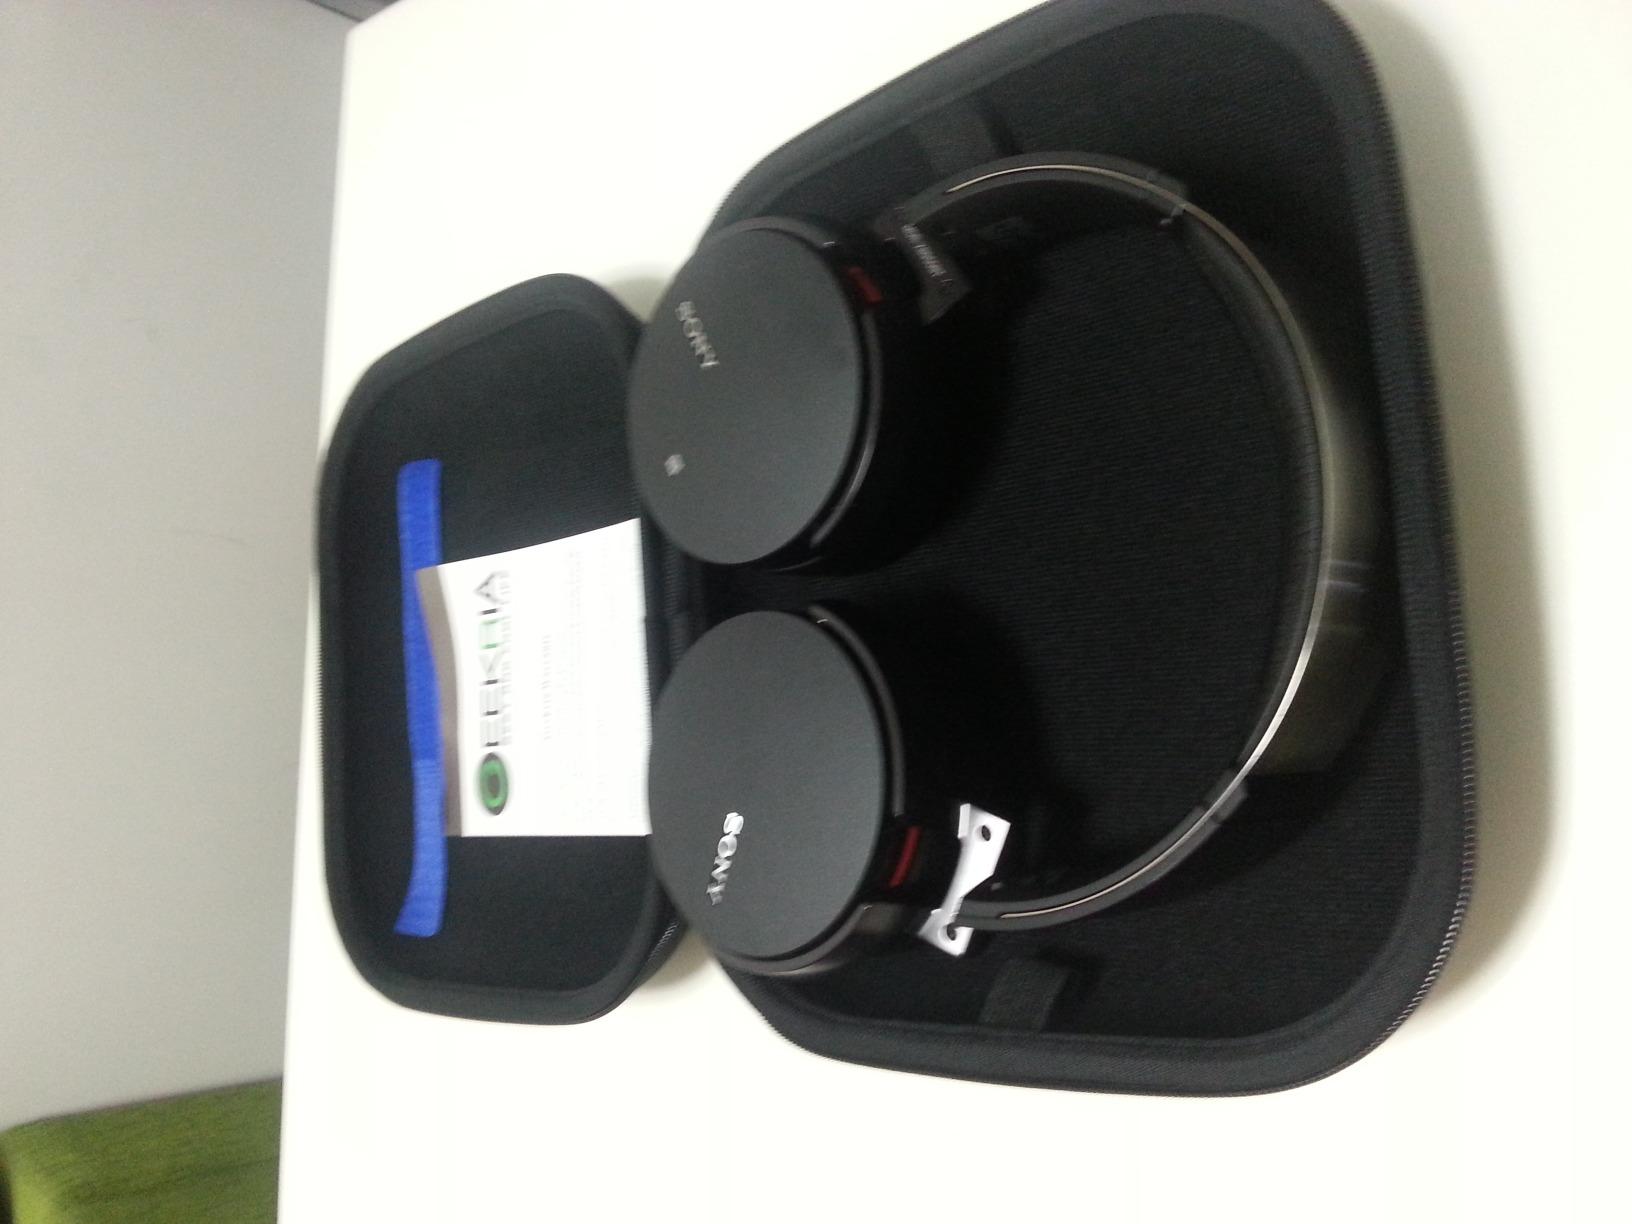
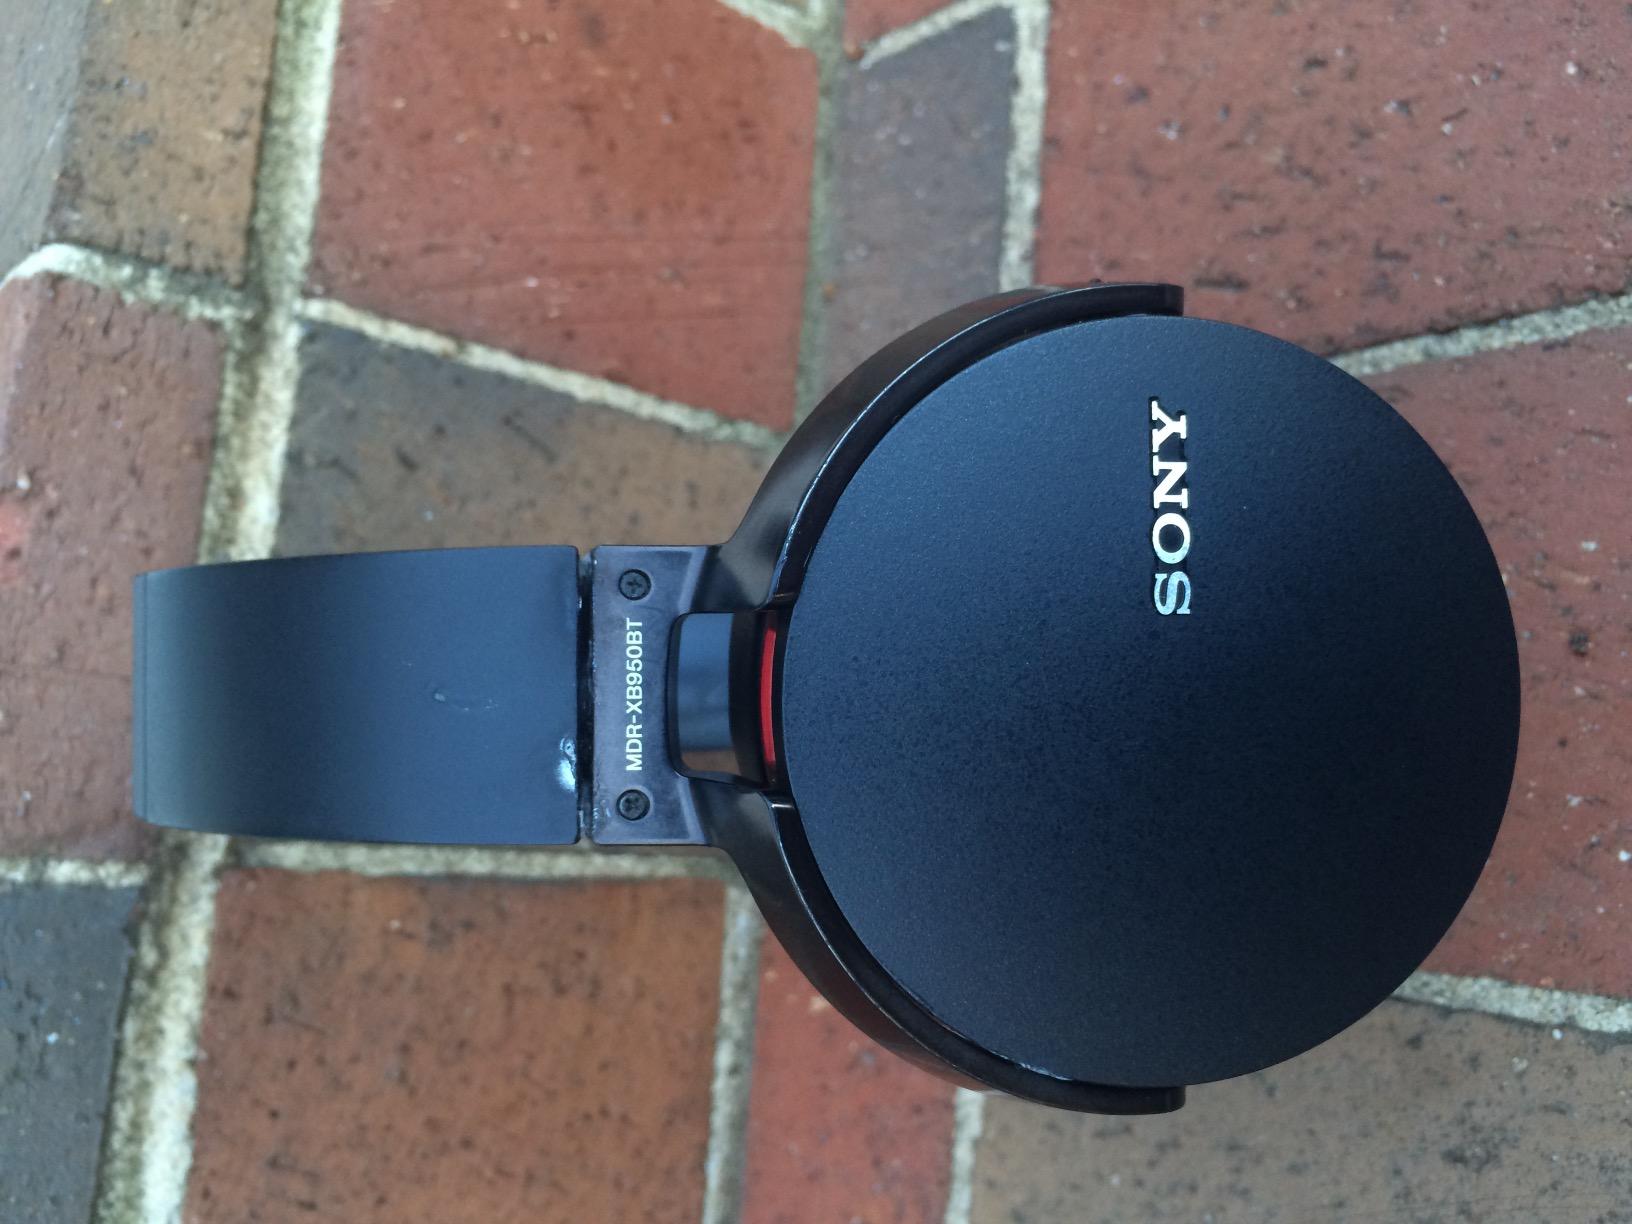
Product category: headphones
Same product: yes